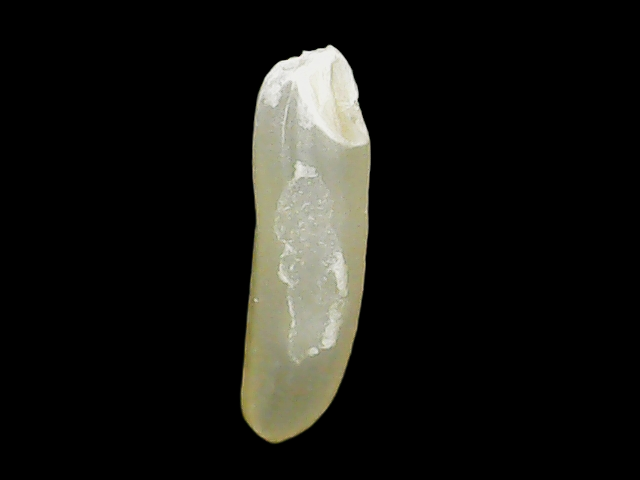
Rice variety: Binadhan25